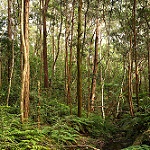
Label: forest